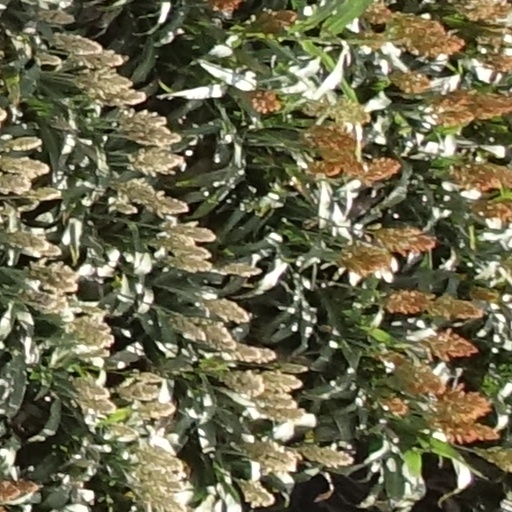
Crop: sorghum